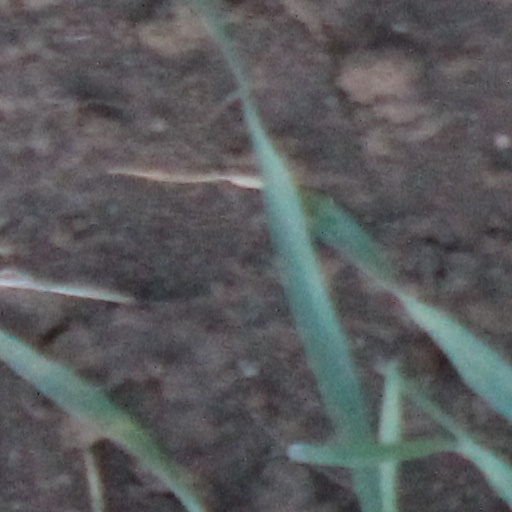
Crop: wheat